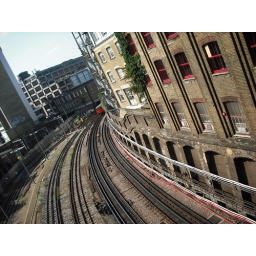
train tracks from Smith's near Smithfield market